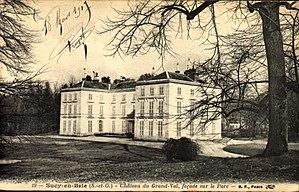
Château du Grand Val, Façade sur le Parc
Denis Diderot, né le 5 octobre 1713 à Langres et mort le 31 juillet 1784 à Paris, est un écrivain, philosophe et encyclopédiste français des Lumières, à la fois romancier, dramaturge, conteur, essayiste, dialoguiste, critique d'art, critique littéraire et traducteur.
Cet article recense les châteaux du Val-de-Marne, en France.
Paul Thiry, baron d’Holbach, né le 8 décembre 1723 à Edesheim et mort le 21 janvier 1789 à Paris, est un savant et philosophe matérialiste d’origine allemande et d’expression française.